Hannah Connell Barker

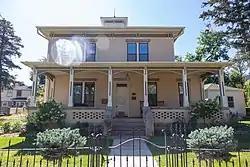
House in 2019

Hannah Connell Barker (1844–1918) was an early resident of Boulder, Colorado. Barker was a teacher, civic leader, businesswoman and land developer in an era when industrious women were not commonly recognized for their contributions. Among other things, Barker served as a teacher; as director of the Boulder Bank; and was instrumental in platting and developing significant parts of the City of Boulder. She also owned the land that was used for the construction of Barker Meadow Reservoir, Boulder's primary source of water.